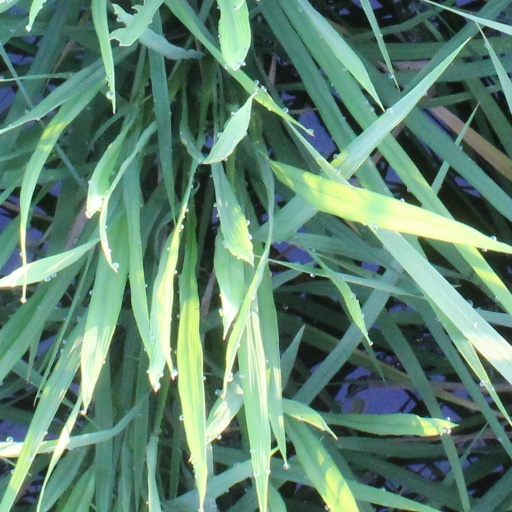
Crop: rice